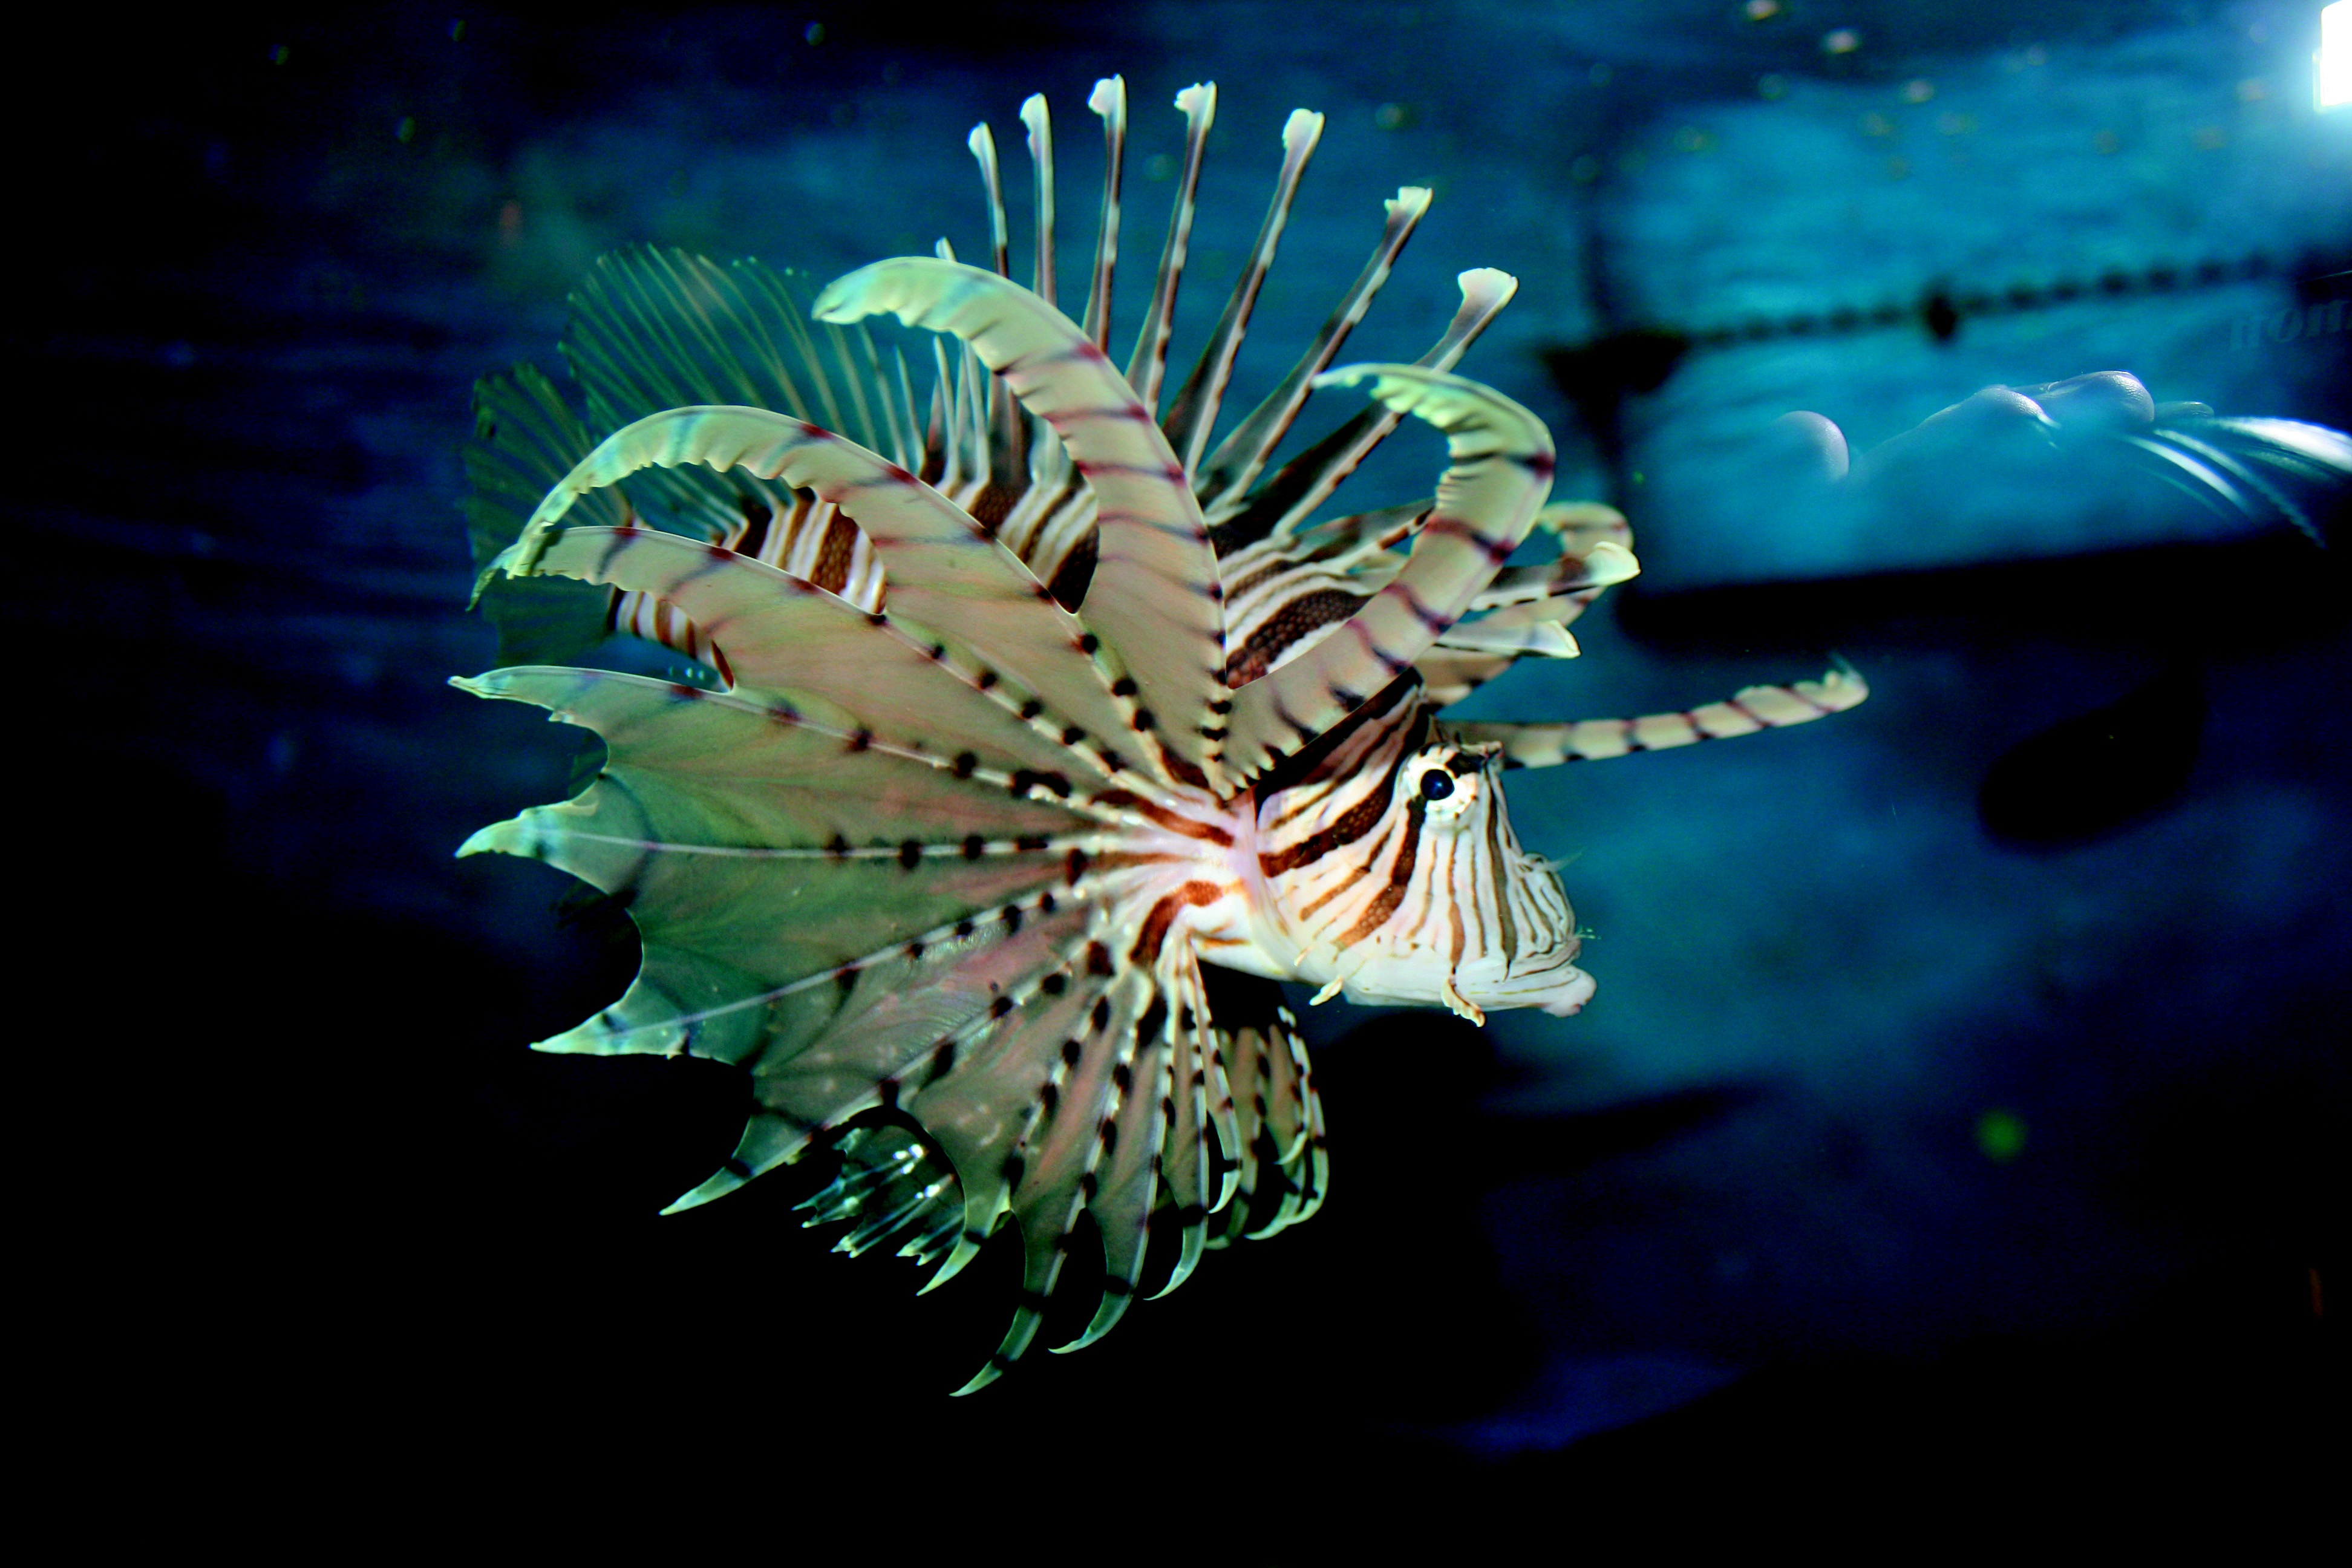
sea, water, nature, ocean, flower, animal, wildlife, underwater, color, biology, blue, aquatic, fish, lionfish, coral, life, reef, aquarium, marine, exotic, scorpionfish, macro photography, organism, sea anemone, marine biology, coral reef fish, deep sea fish, pomacentridae, freshwater aquarium, pomacanthidae